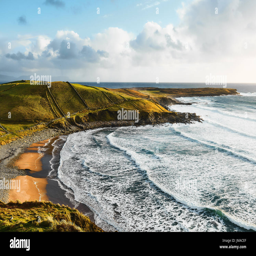
beach during sunset in the summer with a blue sky and waves smashing against the rocks